List of New Jersey Scenic Byways

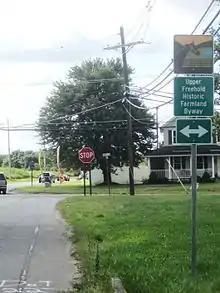
Signage for the Upper Freehold Historic Farmland Byway

The Upper Freehold Historic Farmland Byway runs through areas of farmland between Allentown and Walnford in Monmouth County. The byway follows CR 539, CR 524, Chambers Road, Rues Road, CR 526, Red Valley Road, CR 27, Arneystown-Hornerstown Road, Hill Road, Waln's Mill Road, Walnford Road, Polhemustown Road, Holmes Mill Road, and Walnford Road.